Answer in natural language. Consider the 3D positions of the objects in the scene and not just the 2D positions in the image. Is the centerpoint of  black colour armchair at a higher height than black basic chair? Choose between the following options: yes or no
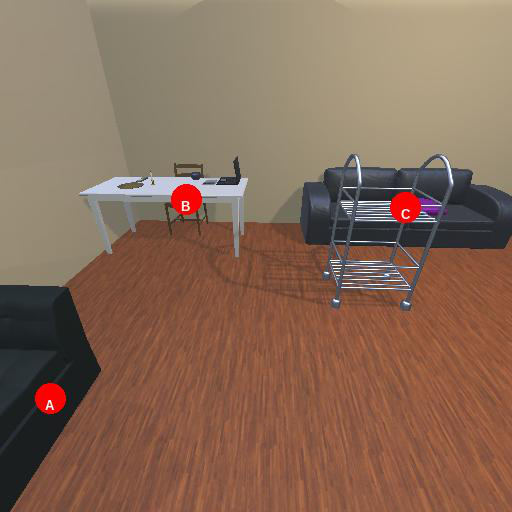
<answer>yes</answer>